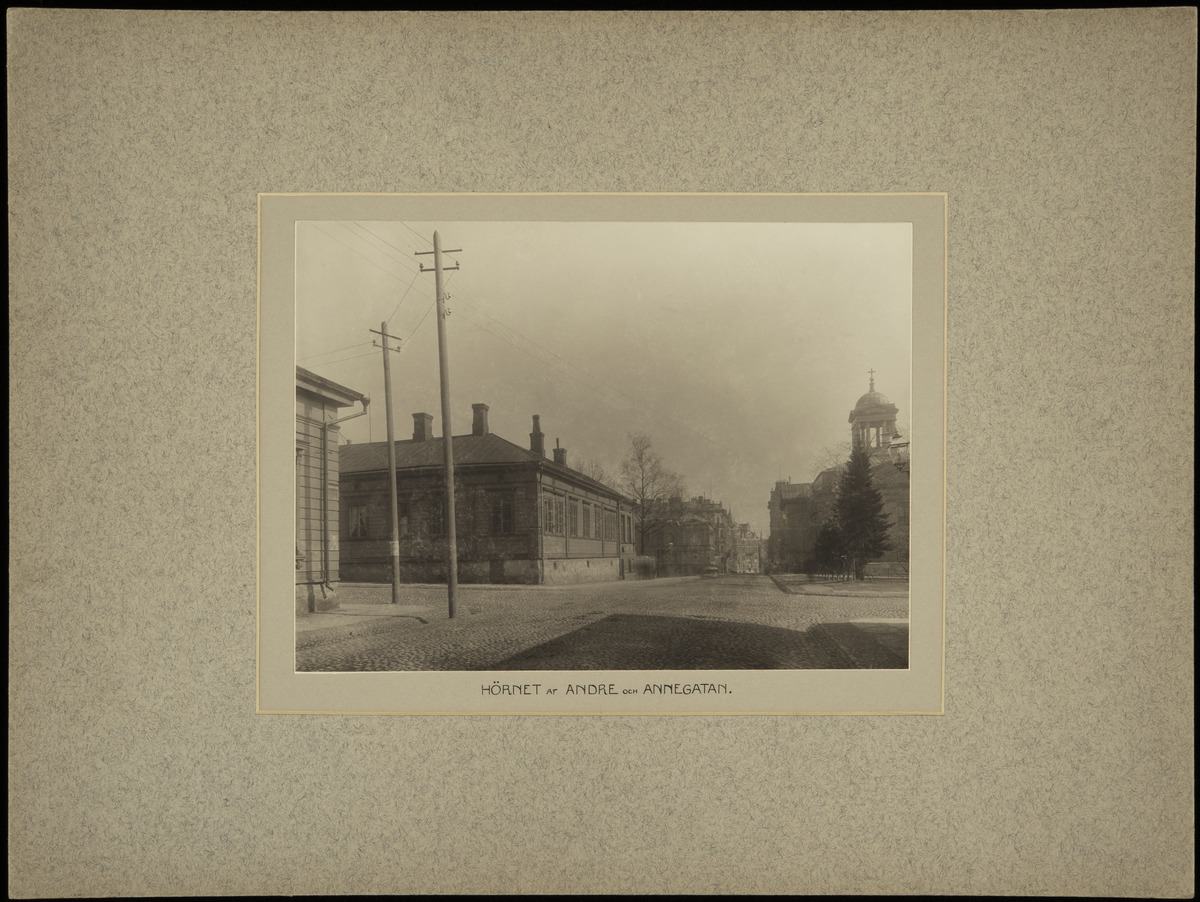
Näkymä Antinkatua (=Lönnrotinkatu) pitkin itään, vasemmalla nro:t  7 (=Annankatu 19) ja 5, oikealla nro 6, Vanha kirkko
sisällön kuvaus: Näkymä Antinkatua (=Lönnrotinkatu) pitkin itään, vasemmalla nro:t  7 (=Annankatu 19) ja 5, oikealla nro 6, Vanha kirkko. mustavalkoinen
Kuvaaja: Rosenbröijer, A.E., valokuvaaja
Ajankohta: kuvausaika 01.05.1904
Paikka: Suomi, Uusimaa, Helsinki, Kamppi Helsinki, Lönnrotinkatu 5, 6, 7. Annankatu 19, 20
Aiheet: kadut, jalkakäytävät, rakennukset puurakennukset asuinrakennukset kirkkorakennukset, viheralueet puistot, pylväät, kaapelit, kadunkalusteet, katuvalaistus